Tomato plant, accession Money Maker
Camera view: vertical (180 deg); turntable rotation: 120 degrees
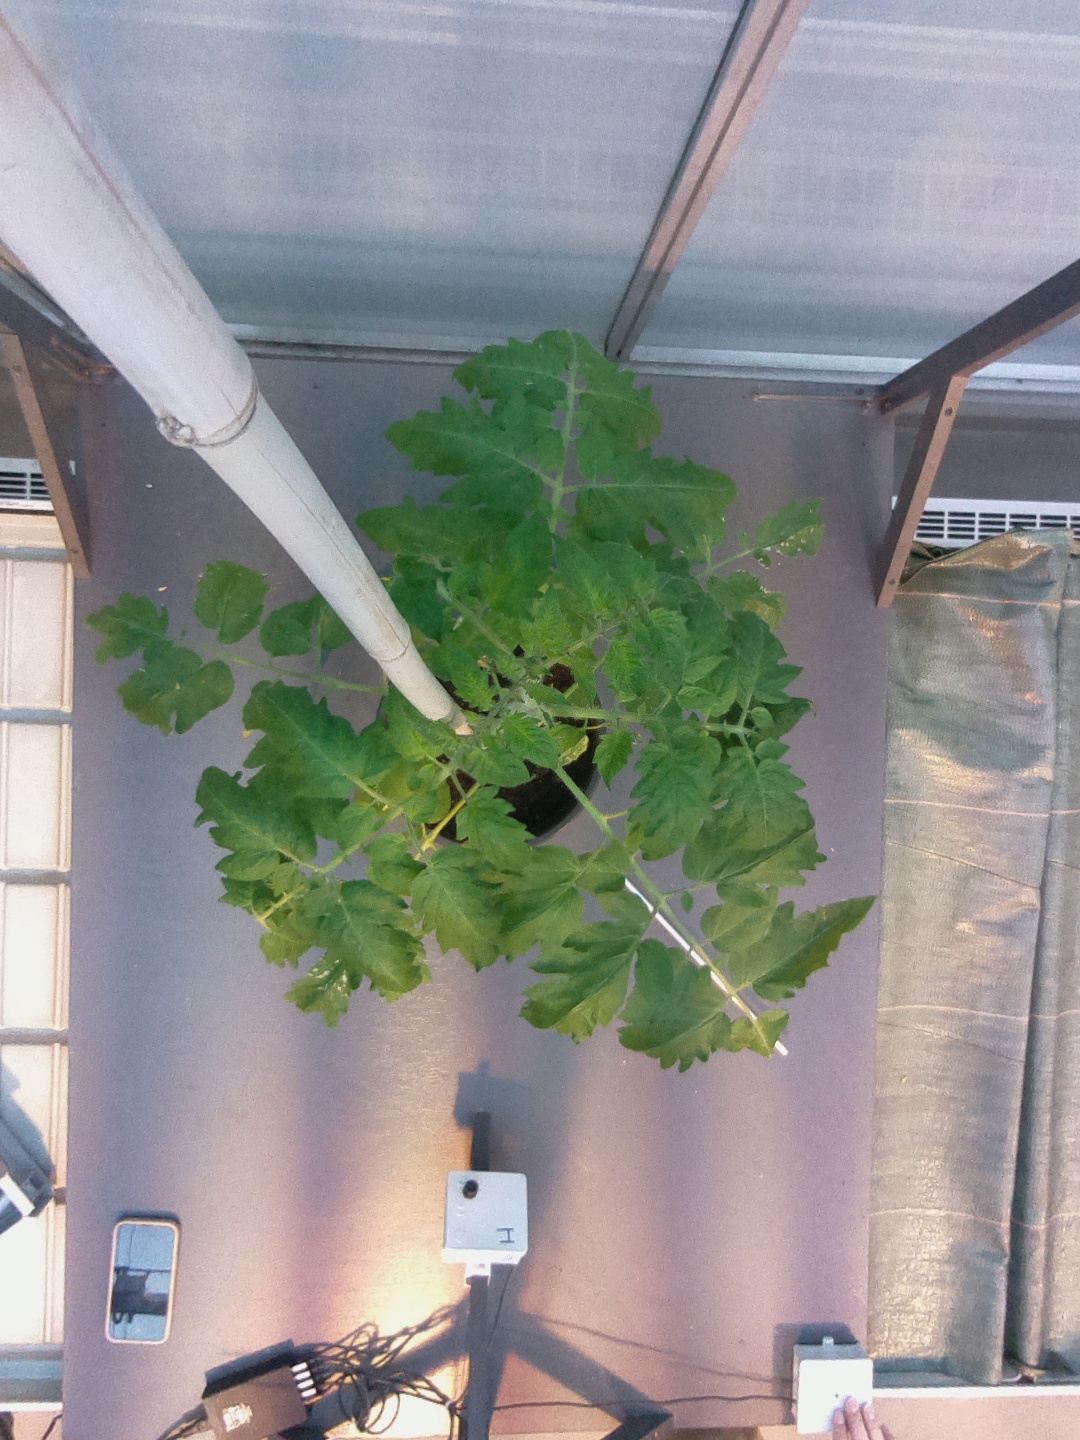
BBCH growth stage 53: 3 inflorescences visible